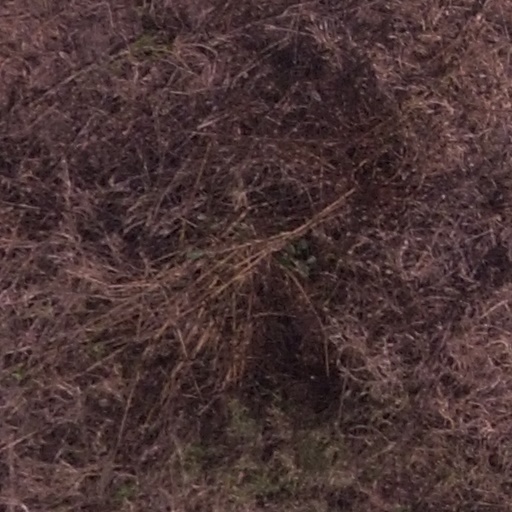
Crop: maize; corn